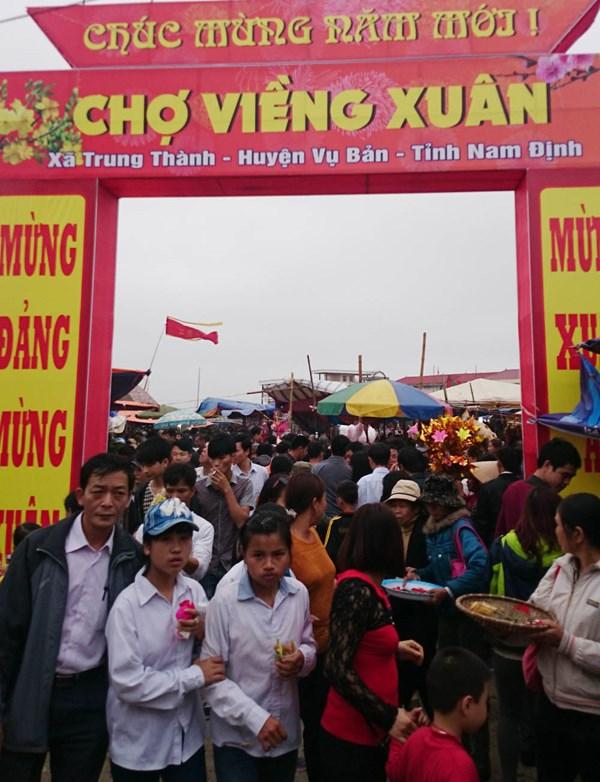
có đông người đang xuất hiện ở trong một khu chợ